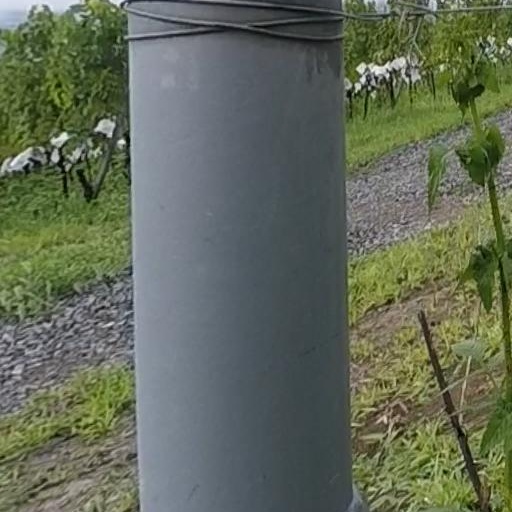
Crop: grape